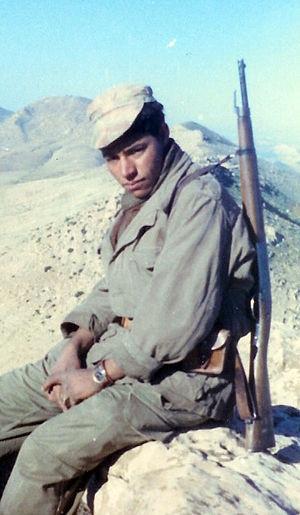
Un jeune harki en Algérie.
Un harki, prononcé /ʔaʁki/, désigne, au sens strict, un individu servant en Algérie française dans une formation paramilitaire.
Le fusil modèle 1886, ou fusil Lebel, a été adopté par l'Armée française en mai 1887. Il a été très largement utilisé comme fusil d'infanterie jusqu'aux lendemains de la Première Guerre mondiale, à un moindre degré jusqu'à la Seconde Guerre mondiale puis pendant les conflits de décolonisation pour équiper les troupes supplétives. Il fut officieusement baptisé du nom d'un des membres de la commission qui a contribué à sa création : le colonel Nicolas Lebel.
La guerre d’Algérie ou révolution algérienne aussi connue comme la guerre d'indépendance algérienne ou guerre de libération nationale ou encore les événements d'Algérie, est un conflit armé qui s'est déroulé de 1954 à 1962 en Algérie, colonie française depuis 1830, divisée en départements depuis 1848. L'aboutissement est la reconnaissance de l'indépendance du territoire le 5 juillet 1962.
Les unités de volontaires étrangers au service de la France sont des unités militaires à recrutement exogène ayant servi la France.